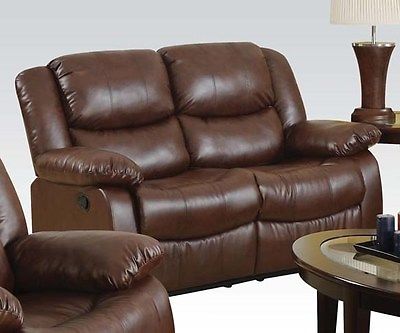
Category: sofa